Mad Dog Coll

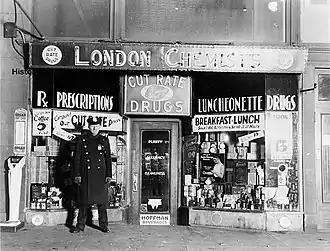
A New York City police officer standing outside the drugstore where Vincent Coll was murdered in 1932

A total of 15 bullets were removed from Coll's body at the morgue; more may have passed through him. Coll was buried next to his brother Peter at Saint Raymond's Cemetery in the Bronx. Dutch Schultz sent a floral wreath bearing a banner with the message "From the boys".